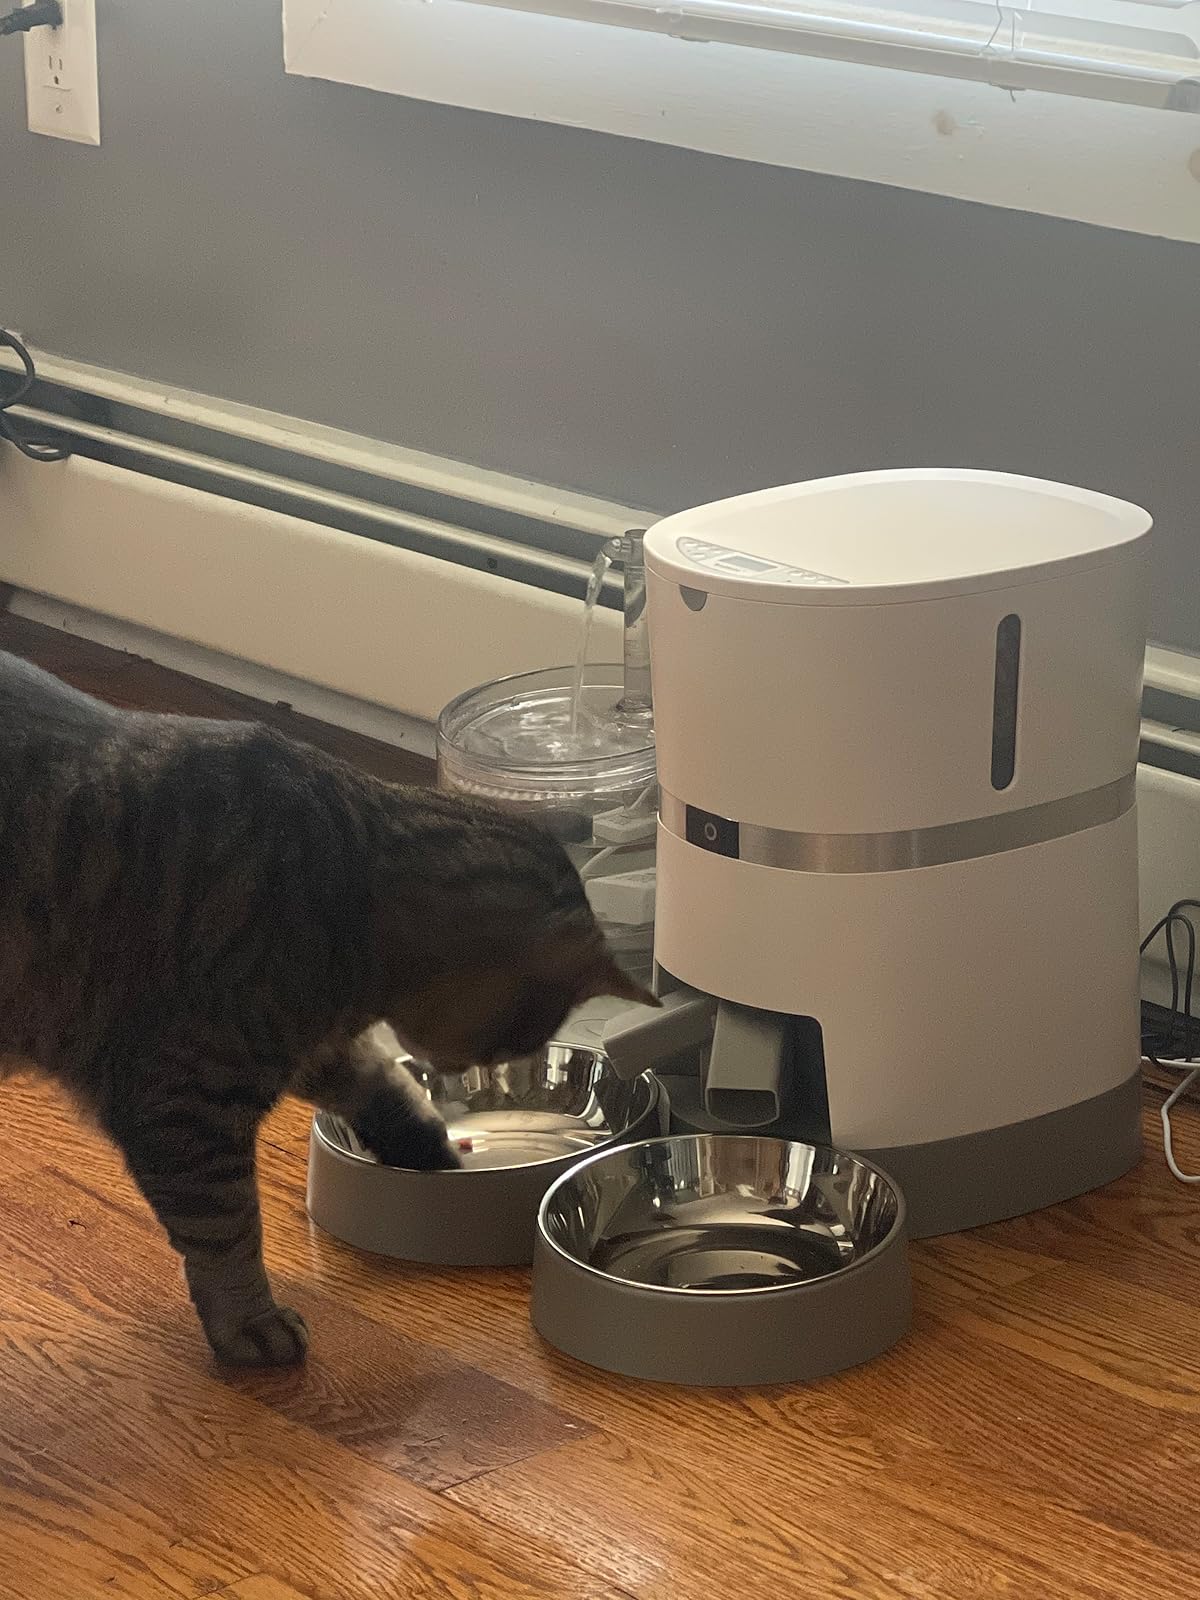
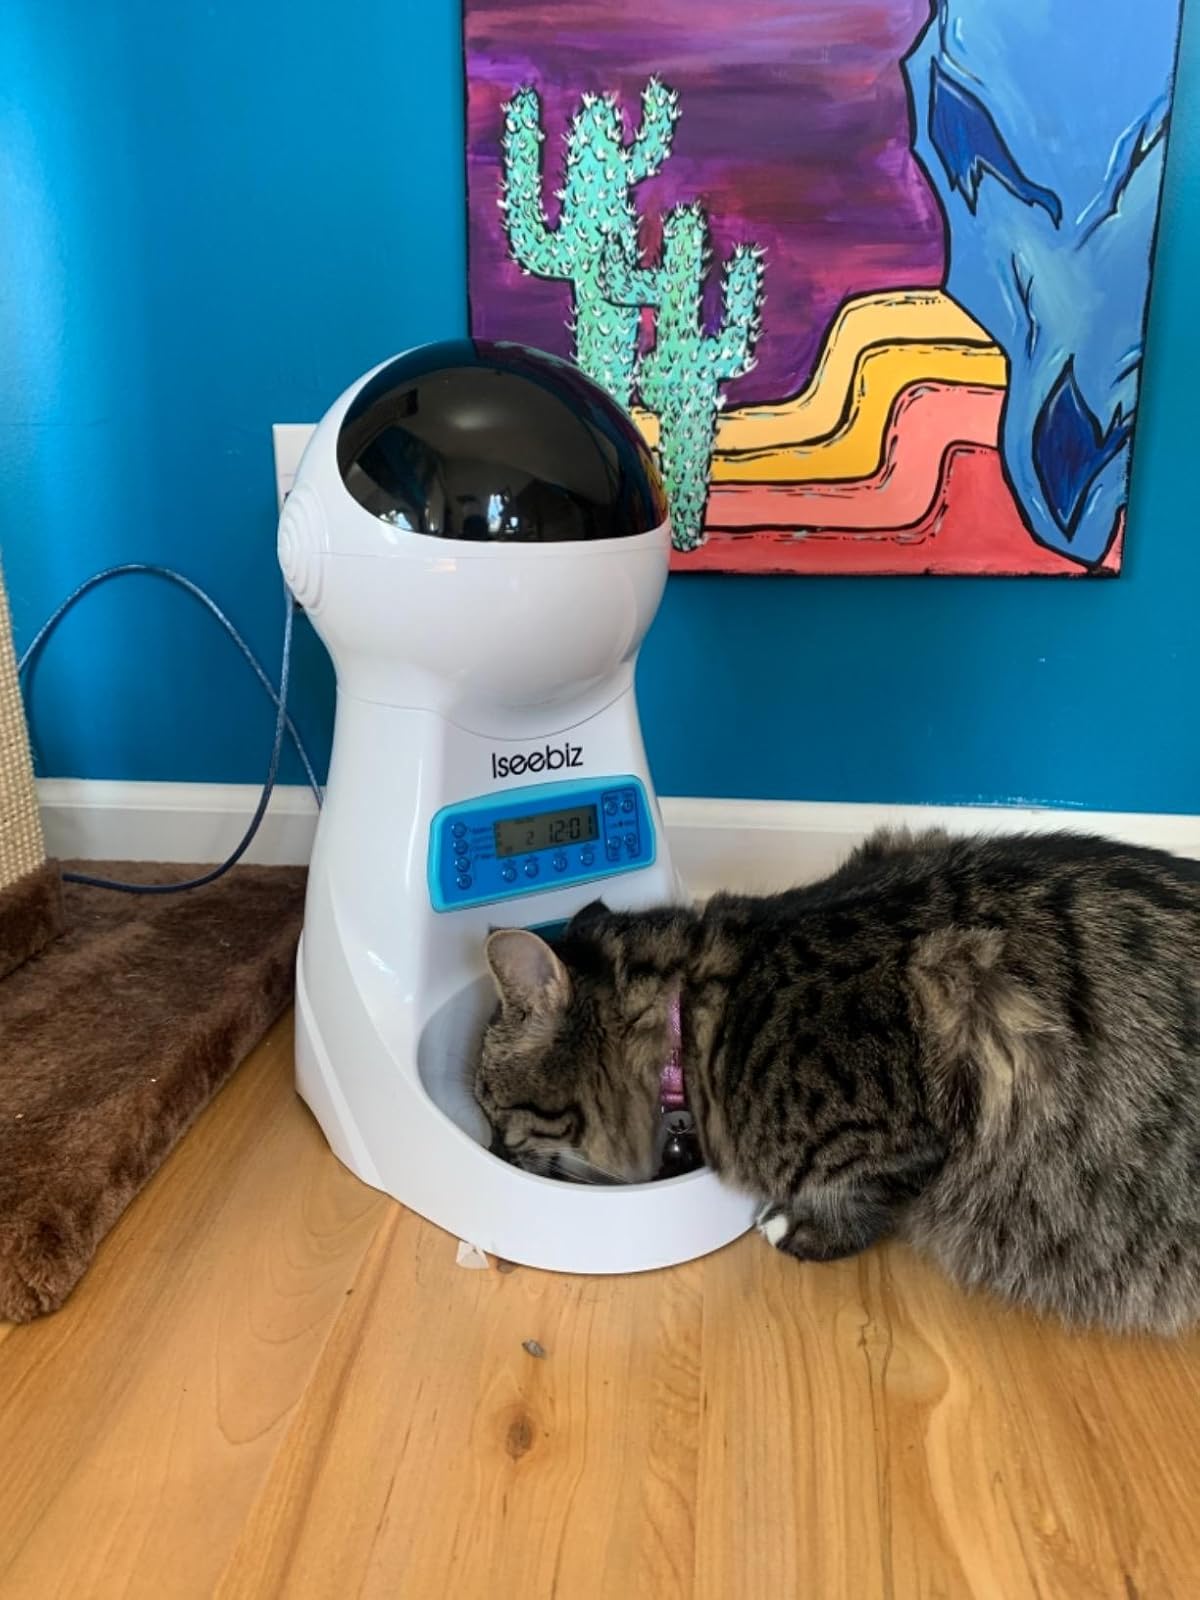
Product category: items_feeder
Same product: no